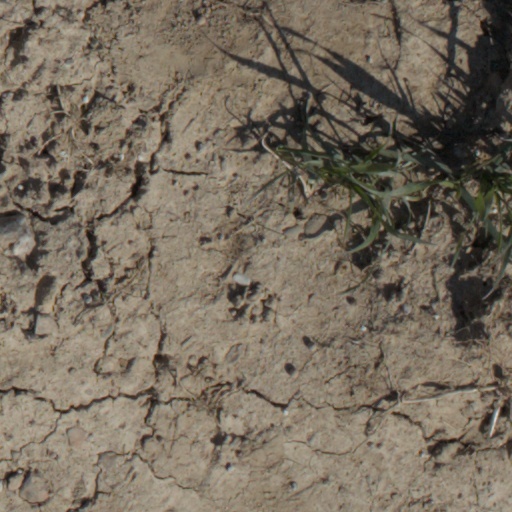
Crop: wheat